Kenan Malik

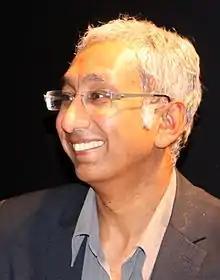
Malik in 2010

Kenan Malik (born 26 January 1960) is a British writer, lecturer and broadcaster, trained in neurobiology and the history of science. As an academic author, his focus is on the philosophy of biology, and contemporary theories of multiculturalism, pluralism, and race. These topics are core concerns in "The Meaning of Race" (1996), "Man, Beast and Zombie" (2000) and "Strange Fruit: Why Both Sides Are Wrong in the Race Debate" (2008).